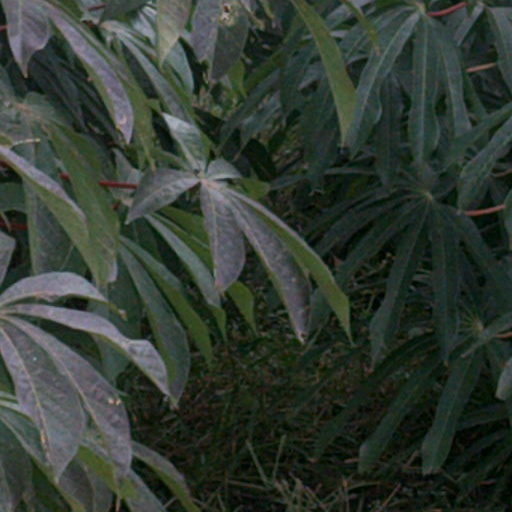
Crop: cassava